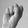
ASL letter: S